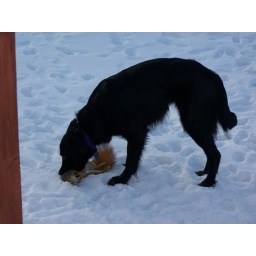
She left it sitting right by the door for me this morning.